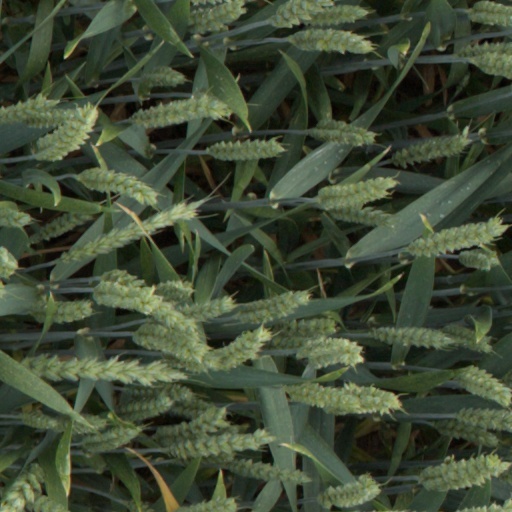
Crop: wheat